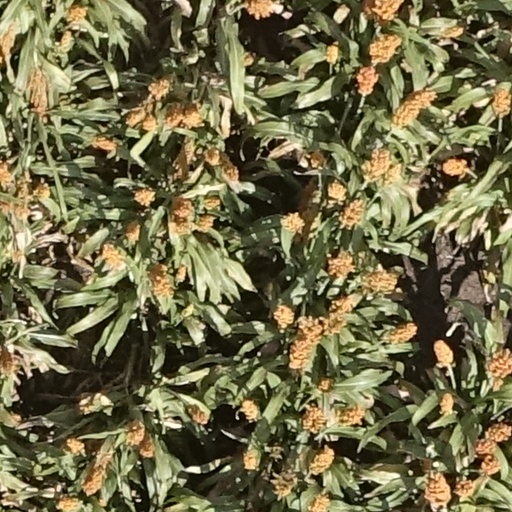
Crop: sorghum